Leviathan

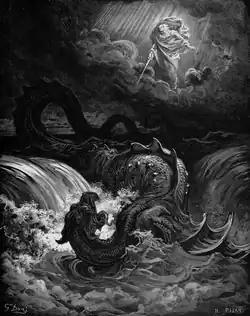

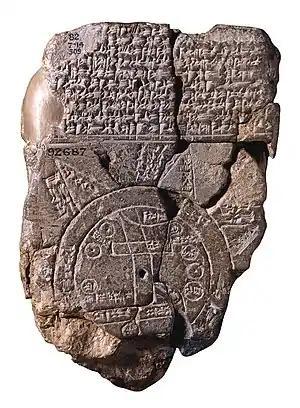
Babylon's world map. The belt shows the salt sea serpent "Tiamat" surrounding the earth. The triangles indicate mountains at the edge of the world, including the Ararat near the island of Dilmun, where the babylonian Noah was stranded. Cf. epic Gilgamesh.

Leviathan is a sea serpent demon noted in theology and mythology. It is referenced in several books of the Hebrew Bible, including Psalms, the Book of Job, the Book of Isaiah, and the pseudepigraphical Book of Enoch. Leviathan is often an embodiment of chaos, threatening to eat the damned when their lives are over. In the end, it is annihilated. Christian theologians identified Leviathan with the demon of the deadly sin "envy". According to Ophite diagrams, Leviathan encapsulates the space of the material world.